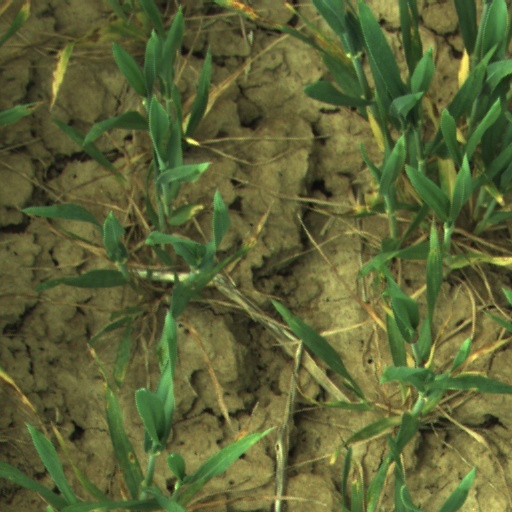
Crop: wheat